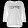
Label: Pullover